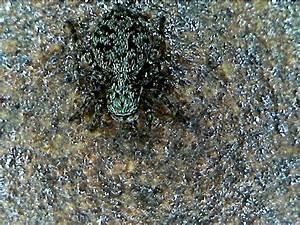
spider